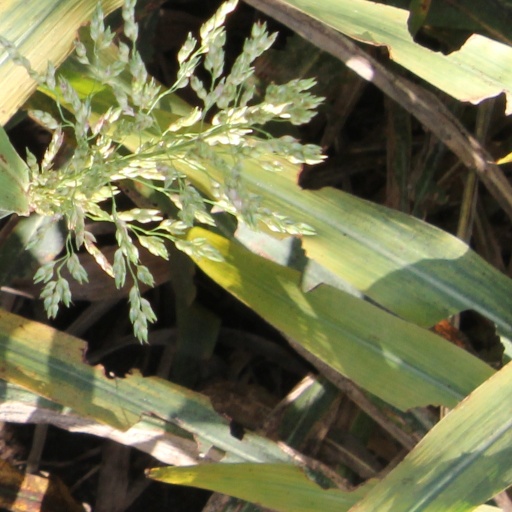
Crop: sorghum